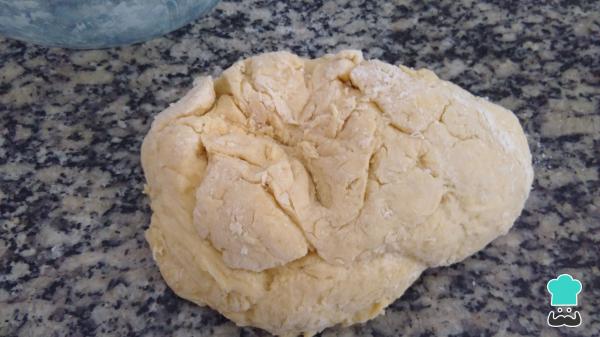
Incorpora todos los ingredientes hasta obtener una pasta más o menos homogénea. Es normal que tenga algunas migas aun secas. Pásala a una mesa y trabájala durante 5-7 minutos.